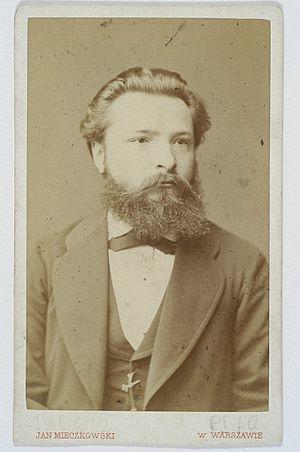
Le spiritualisme moderne anglo-saxon est un mouvement religieux monothéiste. Fondé sur la croyance en Dieu, il se distingue par la croyance en une communication possible avec les défunts. Ceux-ci pouvant être contactés par de simples individus ou par des médiums entraînés, dans le but de recueillir des informations sur la vie après la mort.